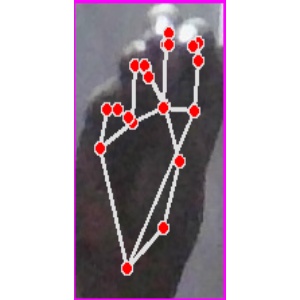
अक्षर: ङ